Oschatz

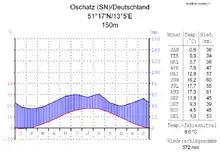
Climate diagram for Oschatz

Oschatz lies in the Saxon Lowland and is located on the river Döllnitz, which joins the river Elbe as a left tributary 15 km away near Riesa. Oschatz is situated near the forested regions of the Dahlener Heath as well as the Wermsdorf Forest and the Collmberg. Neighboring districts include: Liebschützberg, Strehla, Riesa, Stauchitz, Naundorf, Wermsdorf and Dahlen.